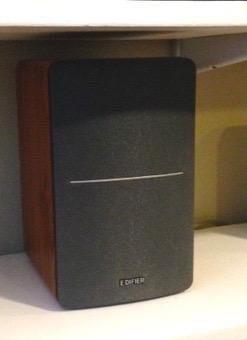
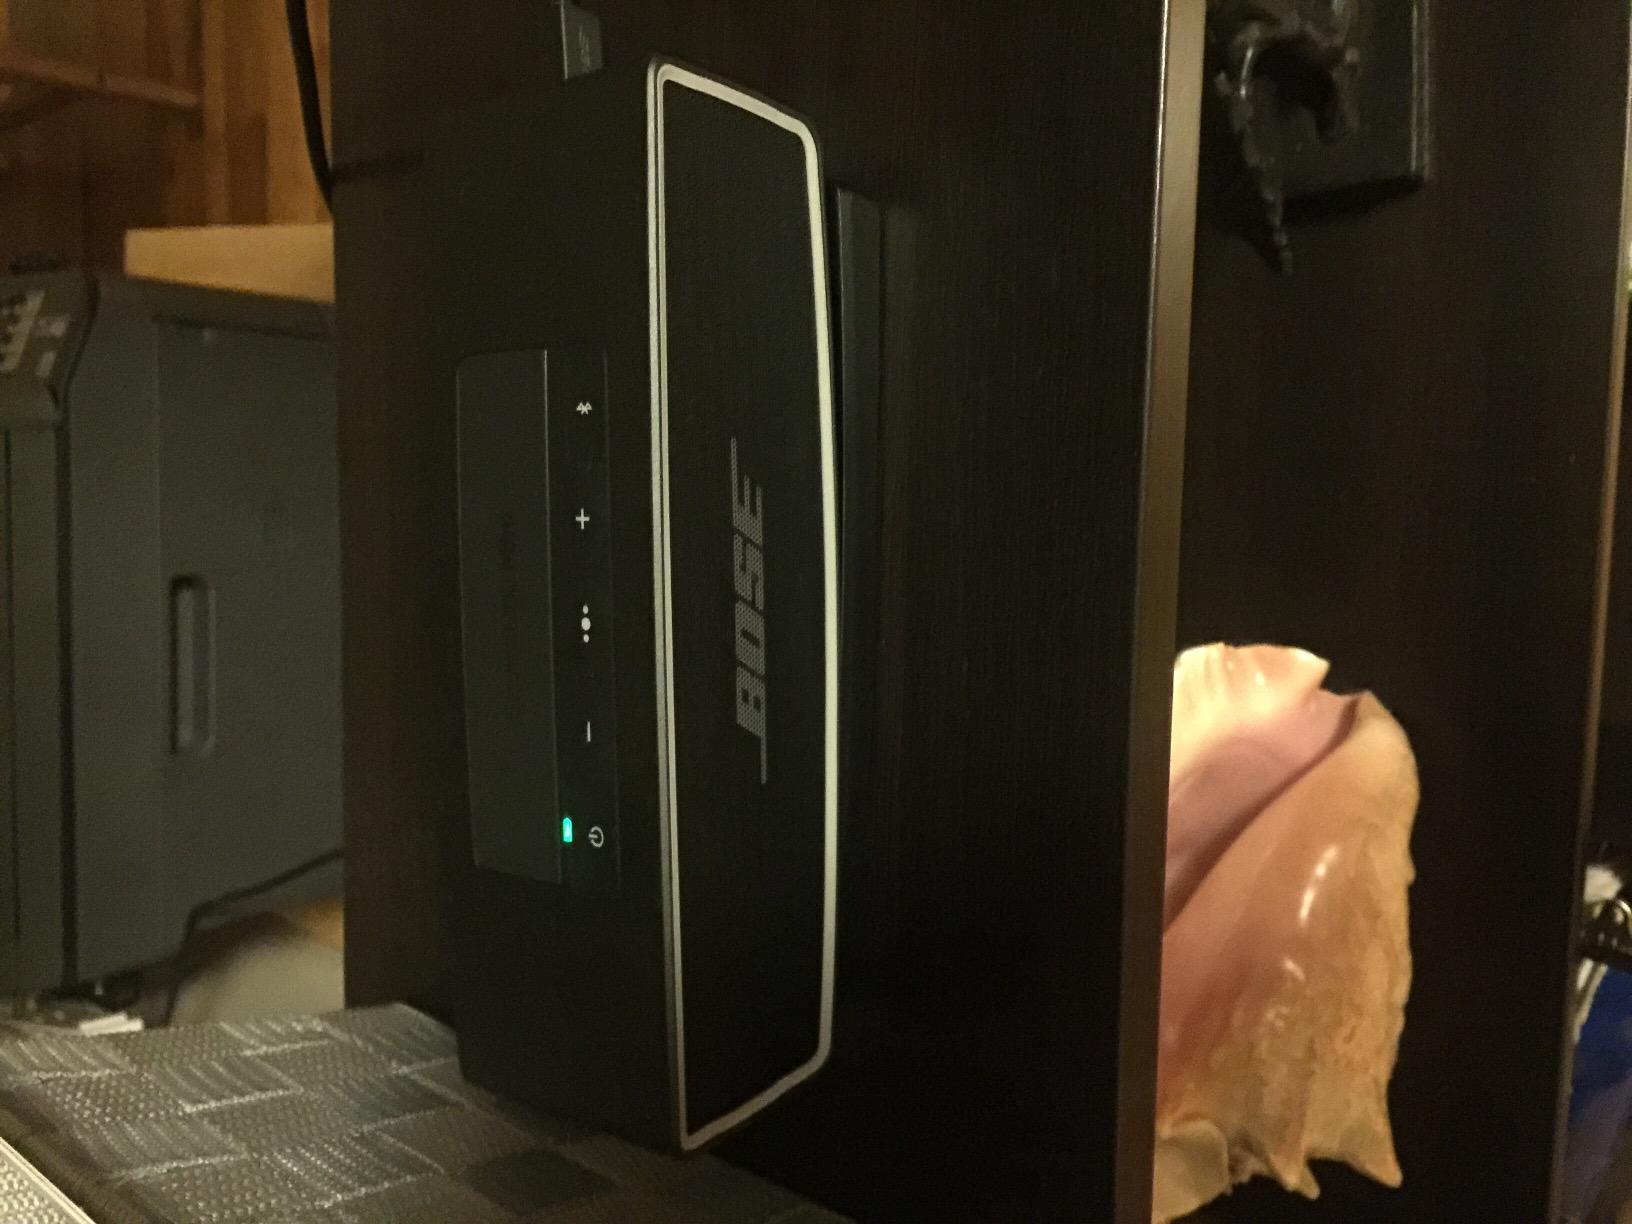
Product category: speaker
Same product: no